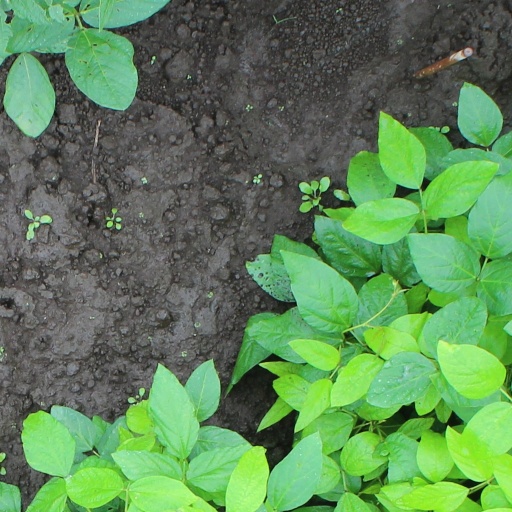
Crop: soybean